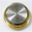
Label: clock